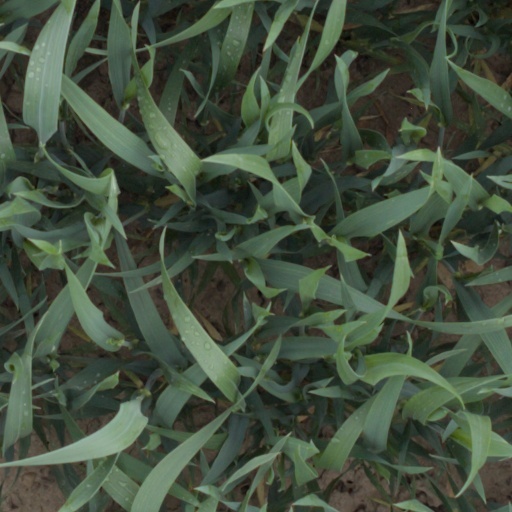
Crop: wheat